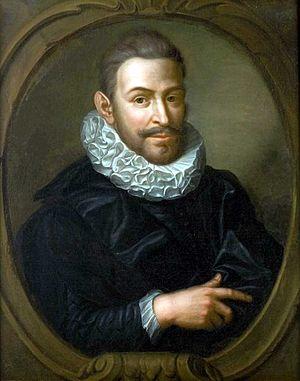
Peter van der Kun, latinisé en Petrus Cunaeus, né en 1586 à Flessingue et mort le 2 décembre 1638 à Leyde, est un philologue et jurisconsulte néerlandais.